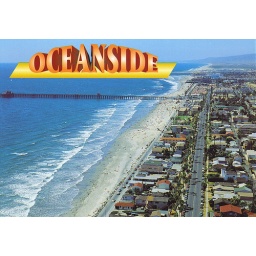
Postcard is NOT for trade.Oceanside. Take a walk in the sand or a stroll on the pier. Life's a beach in Oceanside, California.